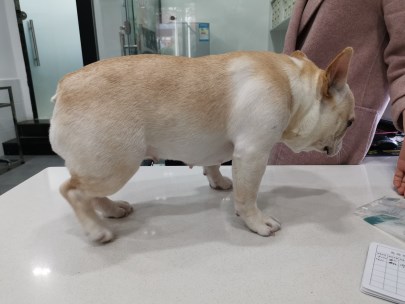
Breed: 1121-n000002-French_bulldog